Powderfinger

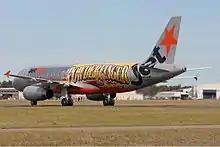
A Jetstar Airbus A320 with Powderfinger logo at Newcastle Airport in September 2010. It was used on the Sunsets Farewell Tour.

Coghill told "Australian Times" that the final tour is "going to be great fun, but it's also going to be sad". He confirmed that he had no plans to start a new band or for a solo project. Instead he intended to finish his degree, "[o]nce I'm done with that, I might put the feelers out and see what's happening. I don't think I'd be doing anything solo, but I might look to join other bands, just to have a chance to keep playing. I'm just not keen to be off touring the world anymore". Powderfinger played their final show at the River Stage in Brisbane on 13 November 2010 in front of 10,000 fans; the last song they performed was "These Days". On 25 January 2011 the band issued a previously unreleased track, "I'm on Your Side", as a fundraiser for the Premier's Flood Appeal as a result of major flooding in Queensland from December the previous year into January. The song was available via the band's website with all proceeds going towards the cause. On 8 November 2011, the group released a second compilation album, "", containing two new tracks. There was also a 2-disc release, "Fingerprints & Footprints – The Ultimate Collection", combining both "Fingerprints" and "Footprints" in one set. Also in November, Dino Scatena, together with the band, published a biography, "Footprints: the inside story of Australia's best loved band". Scatena, a rock music journalist, had started writing the book in October of the previous year, during the Sunsets Farewell Tour.